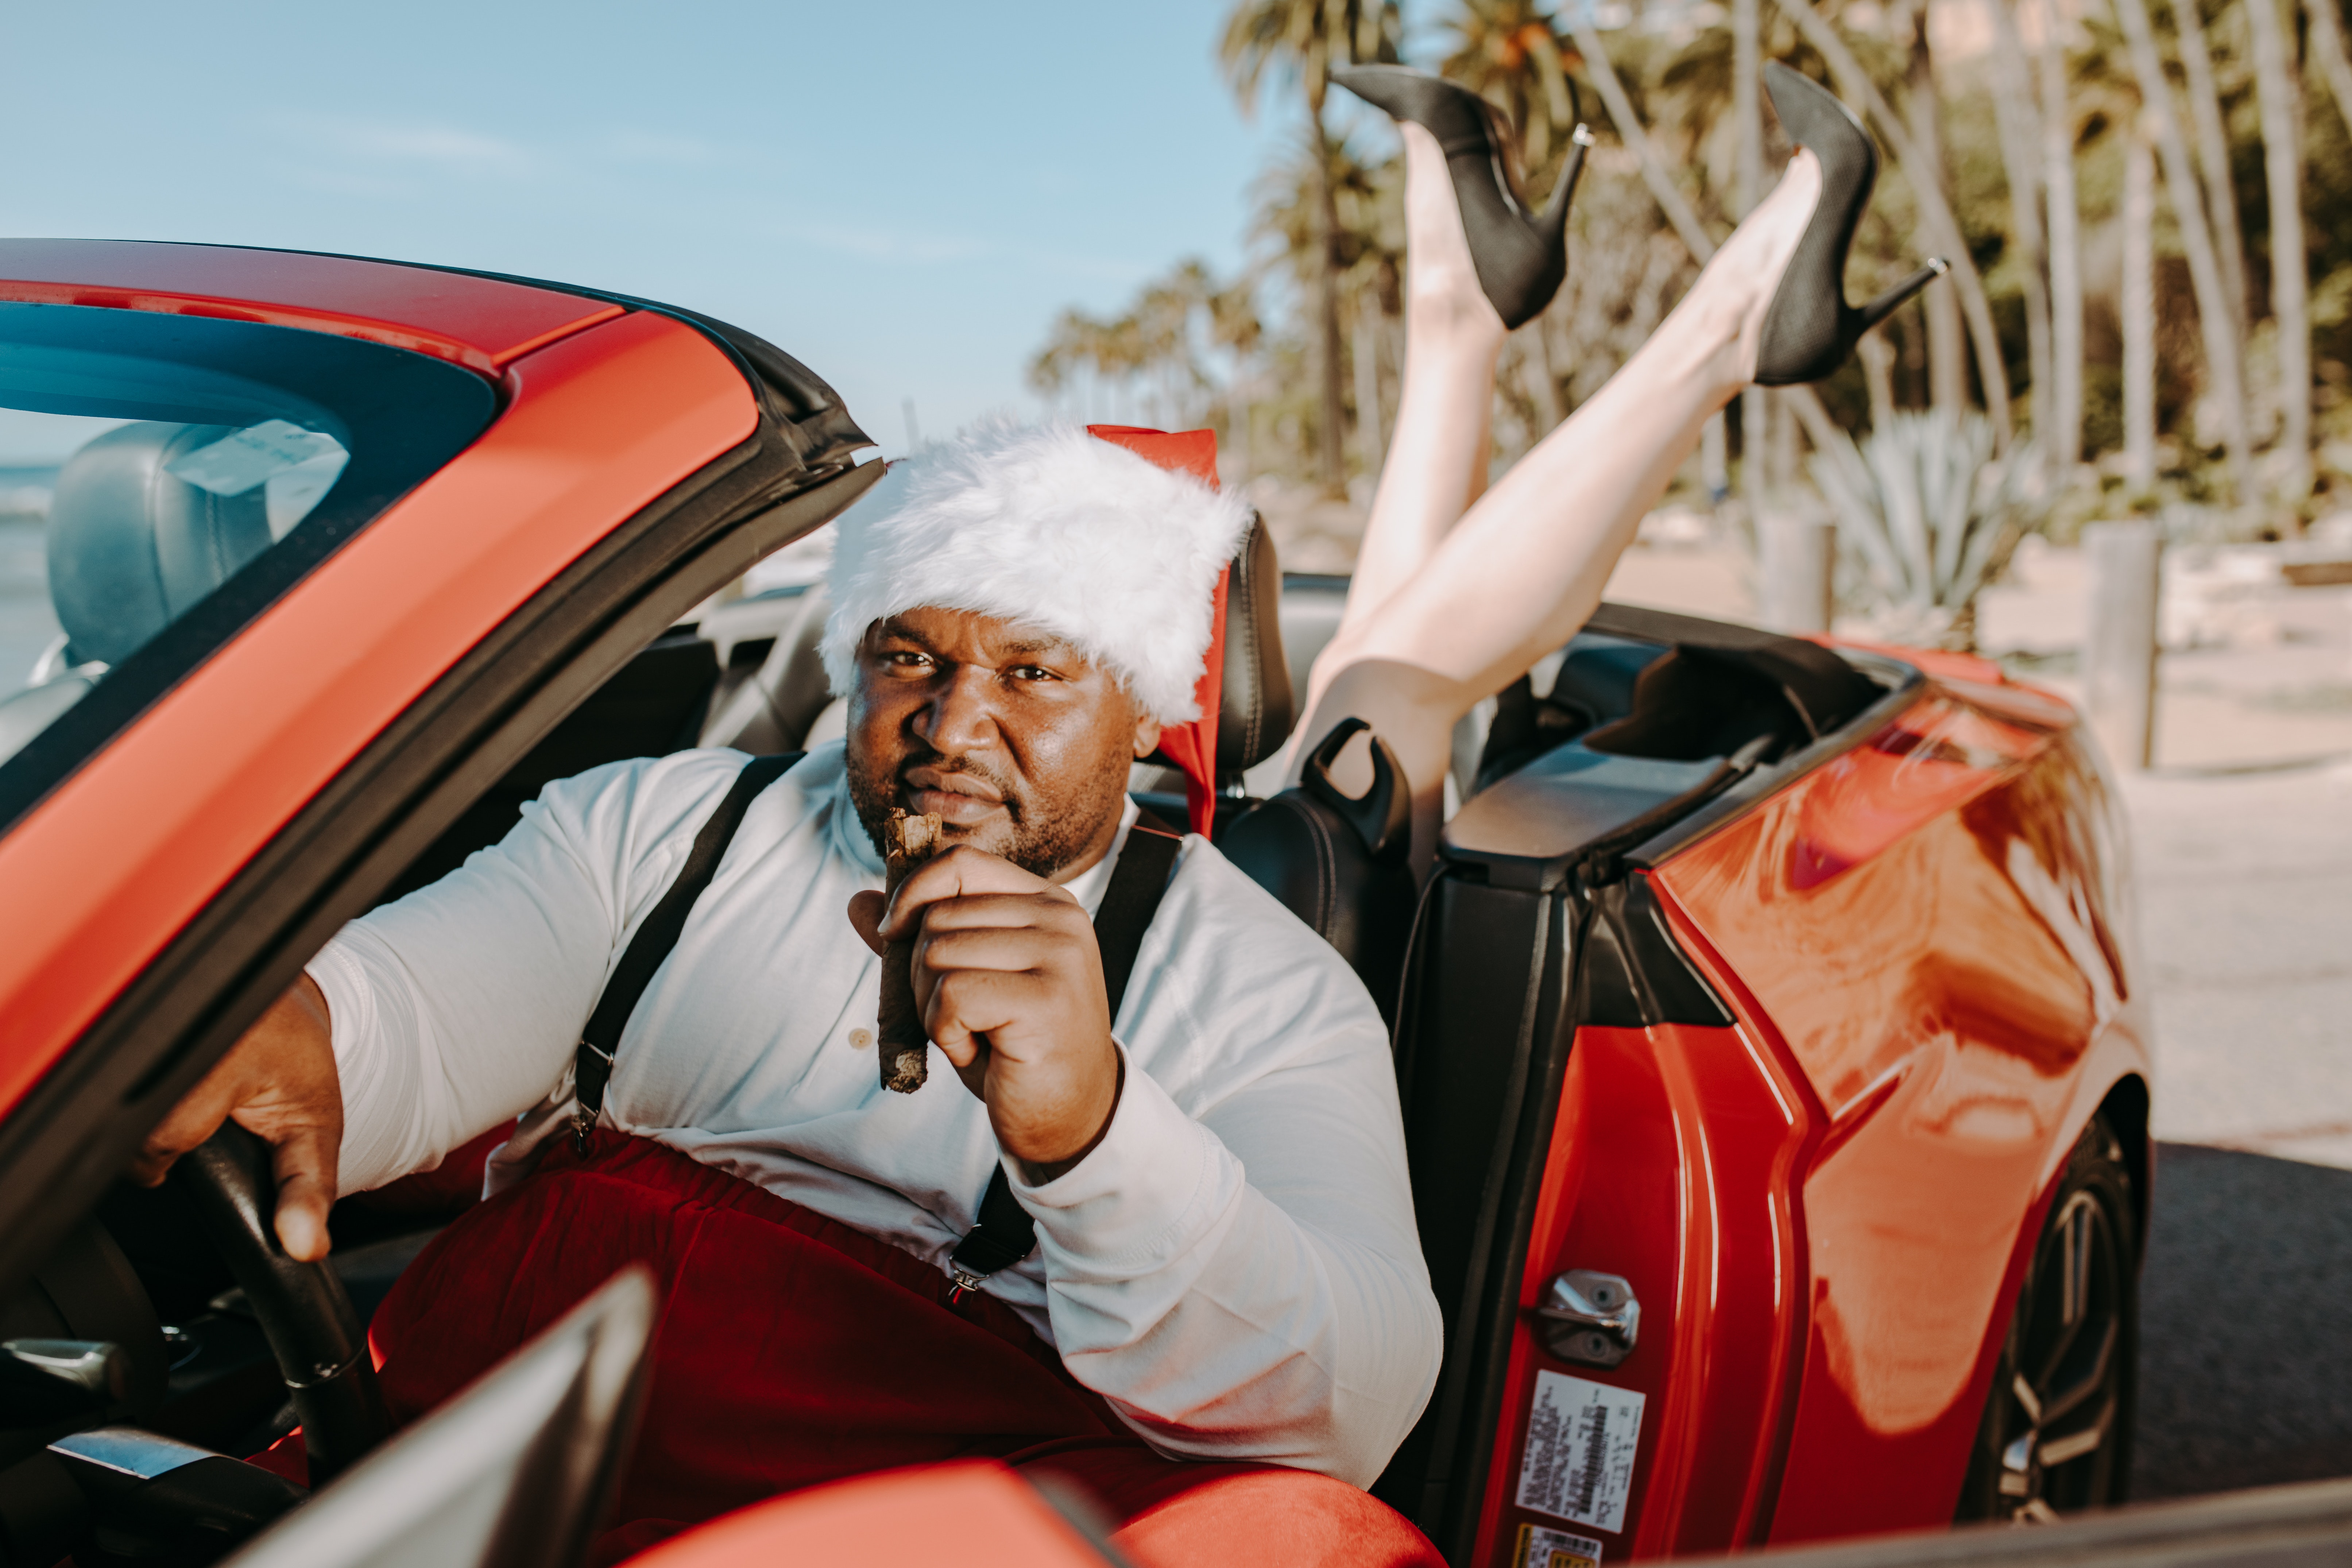
woman, motor vehicle, automotive design, vehicle door, automotive exterior, fender, hood, automotive lighting, windshield, performance car, bumper, automotive window part, windscreen wiper, automotive tail brake light, luxury vehicle, automotive mirror, rear view mirror, steering wheel, city car, family car, supercar, driving, sports car, car seat, personal luxury car, mid size car, trunk